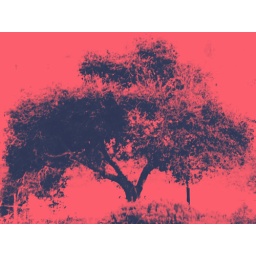
portrait of a tree in red